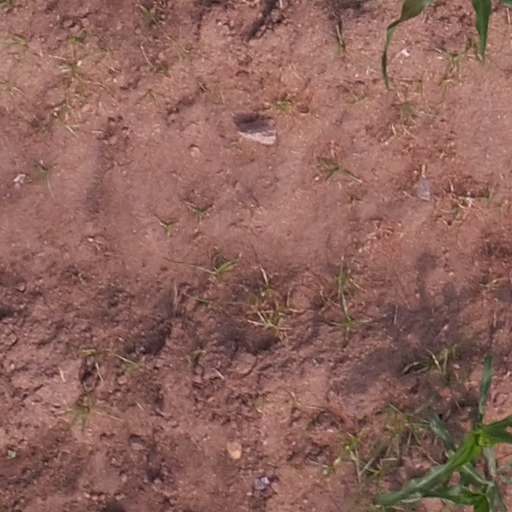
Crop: maize; corn